17th Special Operations Squadron

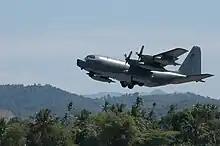
A Combat Shadow taking off from Langkawi in support of Operation Unified Assistance, January 2005

Since then, the squadron has provided covert aerial refueling for special operations helicopters and infiltrated, exfiltrated, and resupplied special operations forces. From 16 to 31 July 1990, after the 1990 Luzon earthquake, the squadron's aircraft shuttled fuel between Kadena and San Fernando to Marine and Philippine Air Force helicopters participating in relief efforts after fuel shortages threatened the stoppage of the relief operations, alongside the 1st Special Operations Squadron. During the operation, the two squadrons pumped 377,000 pounds of fuel. In late April 1991, after the 1991 Bangladesh cyclone caused extensive devastation, two HC-130s were sent to transport international relief supplies to Chittagong in Operation Sea Angel, where the supplies were transferred to helicopters for the journey inland. By early June the aircraft had returned to Kadena after the conclusion of the operation.